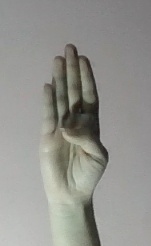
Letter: kaaf